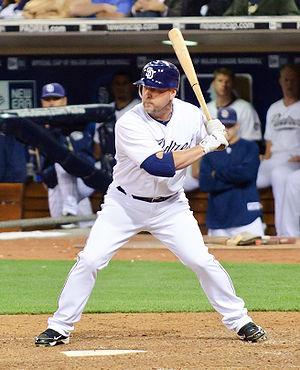
Matthew Wade Stairs est un joueur canadien de baseball ayant joué dans les Ligues majeures de 1992 à 2011.